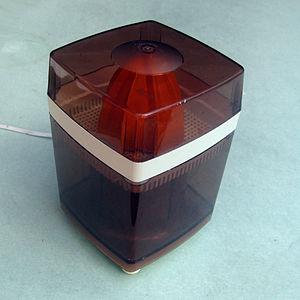
Moulinex est une marque française de petit électroménager appartenant actuellement à la société SEB.